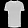
Label: T - shirt / top